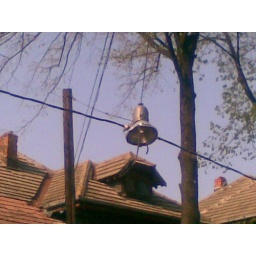
Unusual old street lamp near Parcul Circului, Bucharest.